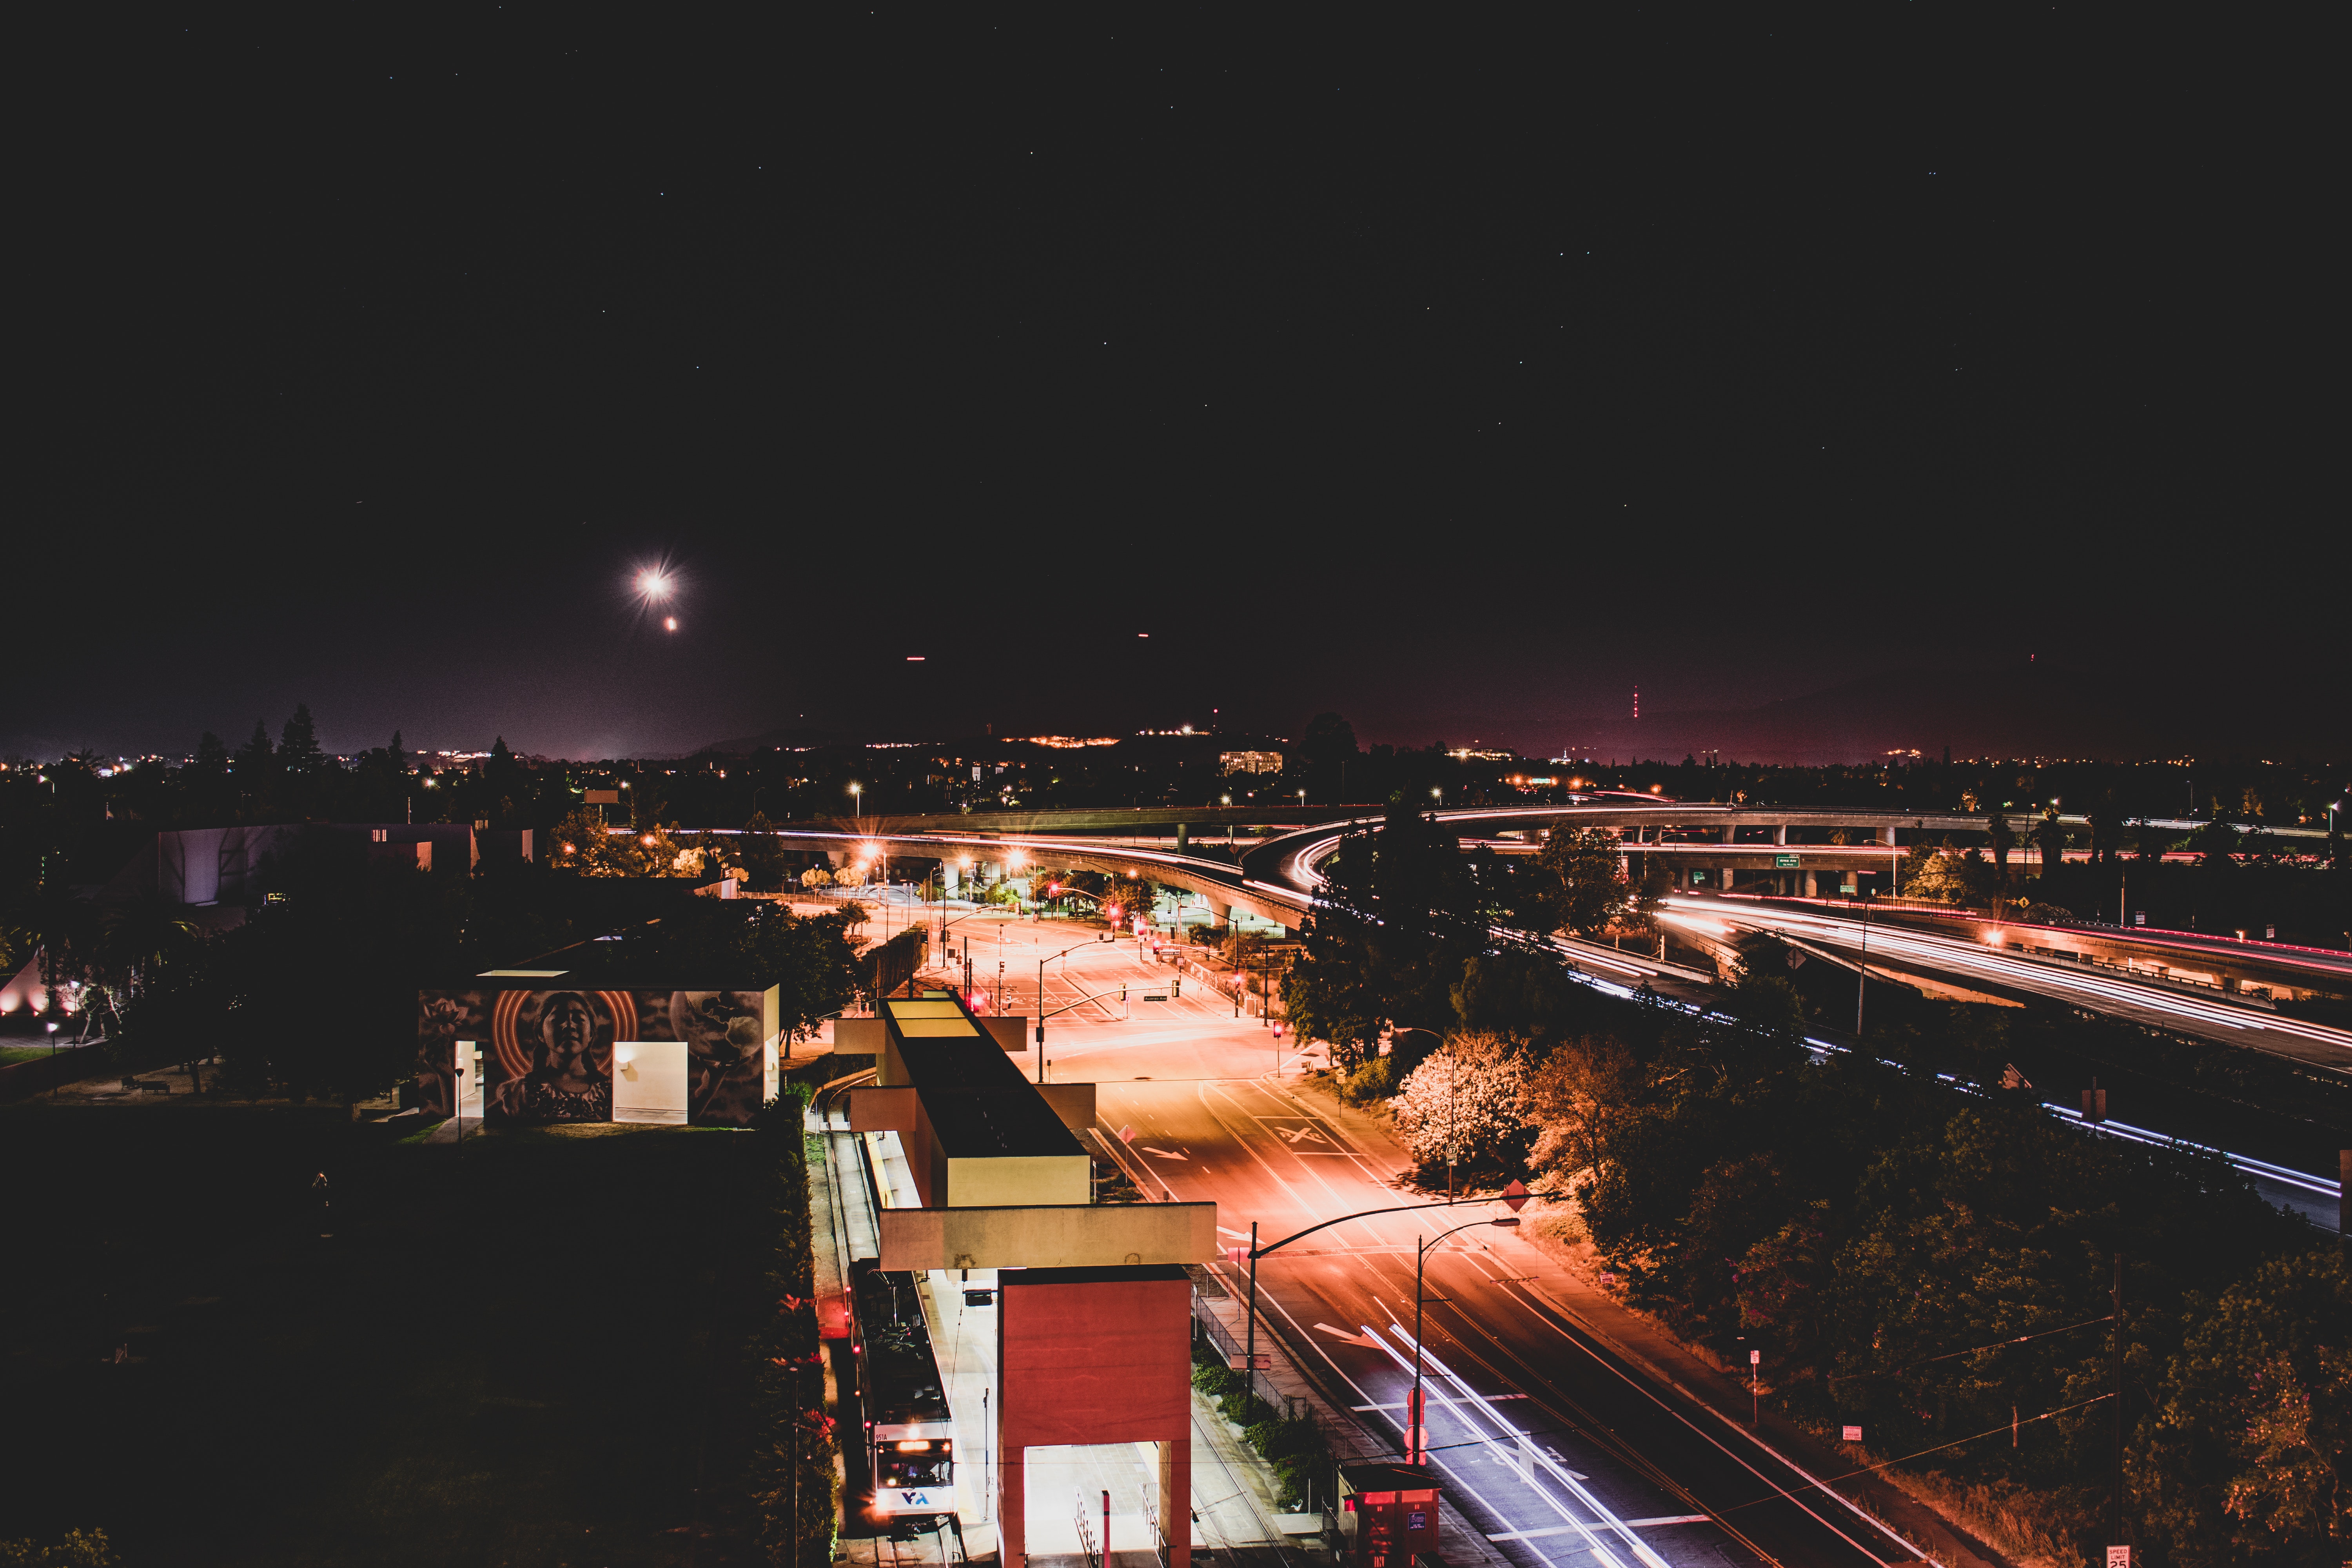
night, sky, urban area, metropolitan area, light, city, transport, cloud, infrastructure, road, midnight, metropolis, freeway, highway, cityscape, overpass, landscape, roof, darkness, traffic, electricity, evening, street light